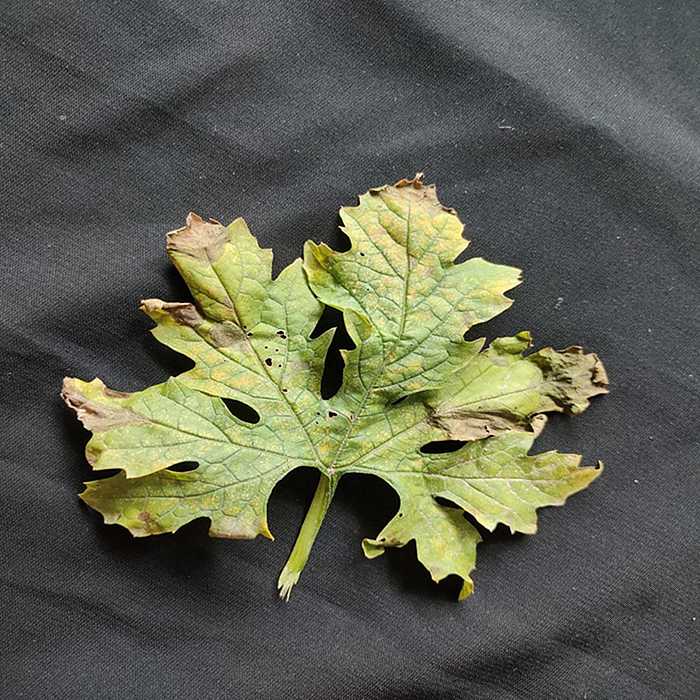
Plant: Bitter Gourd
Label: Fusarium wilt